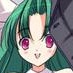
Portrait style: Anime Portrait